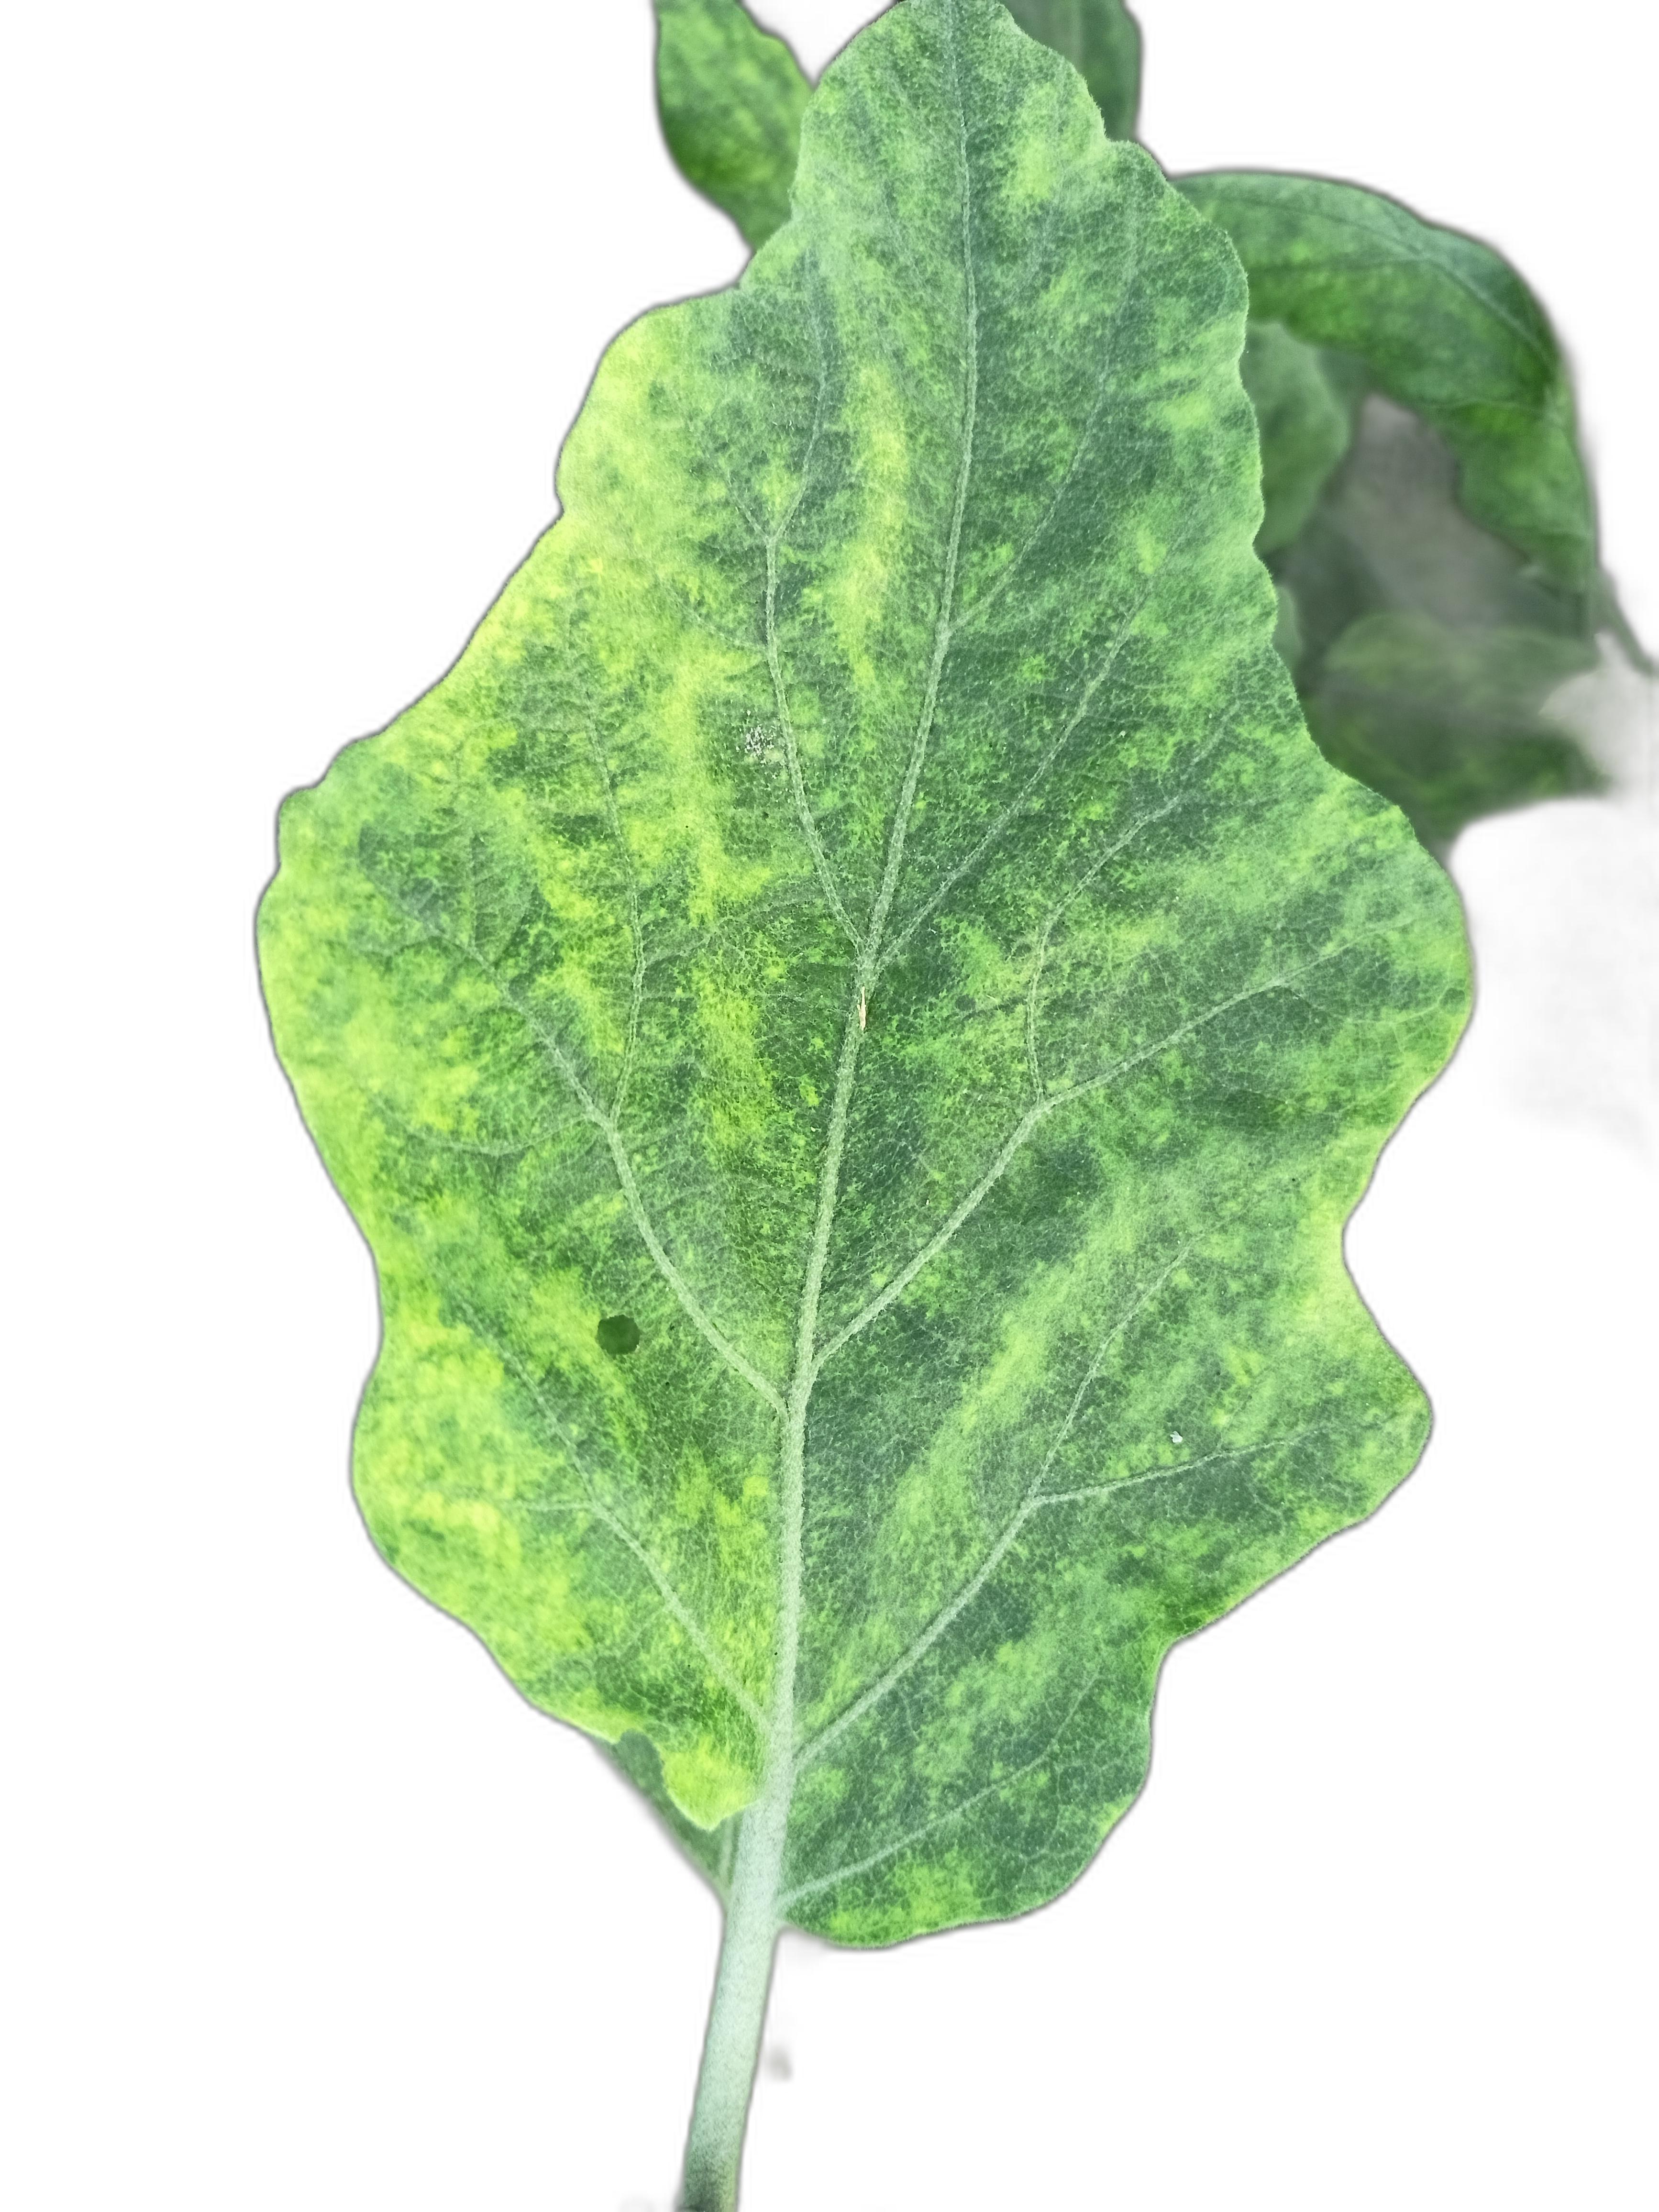
Label: Mosaic Virus Disease